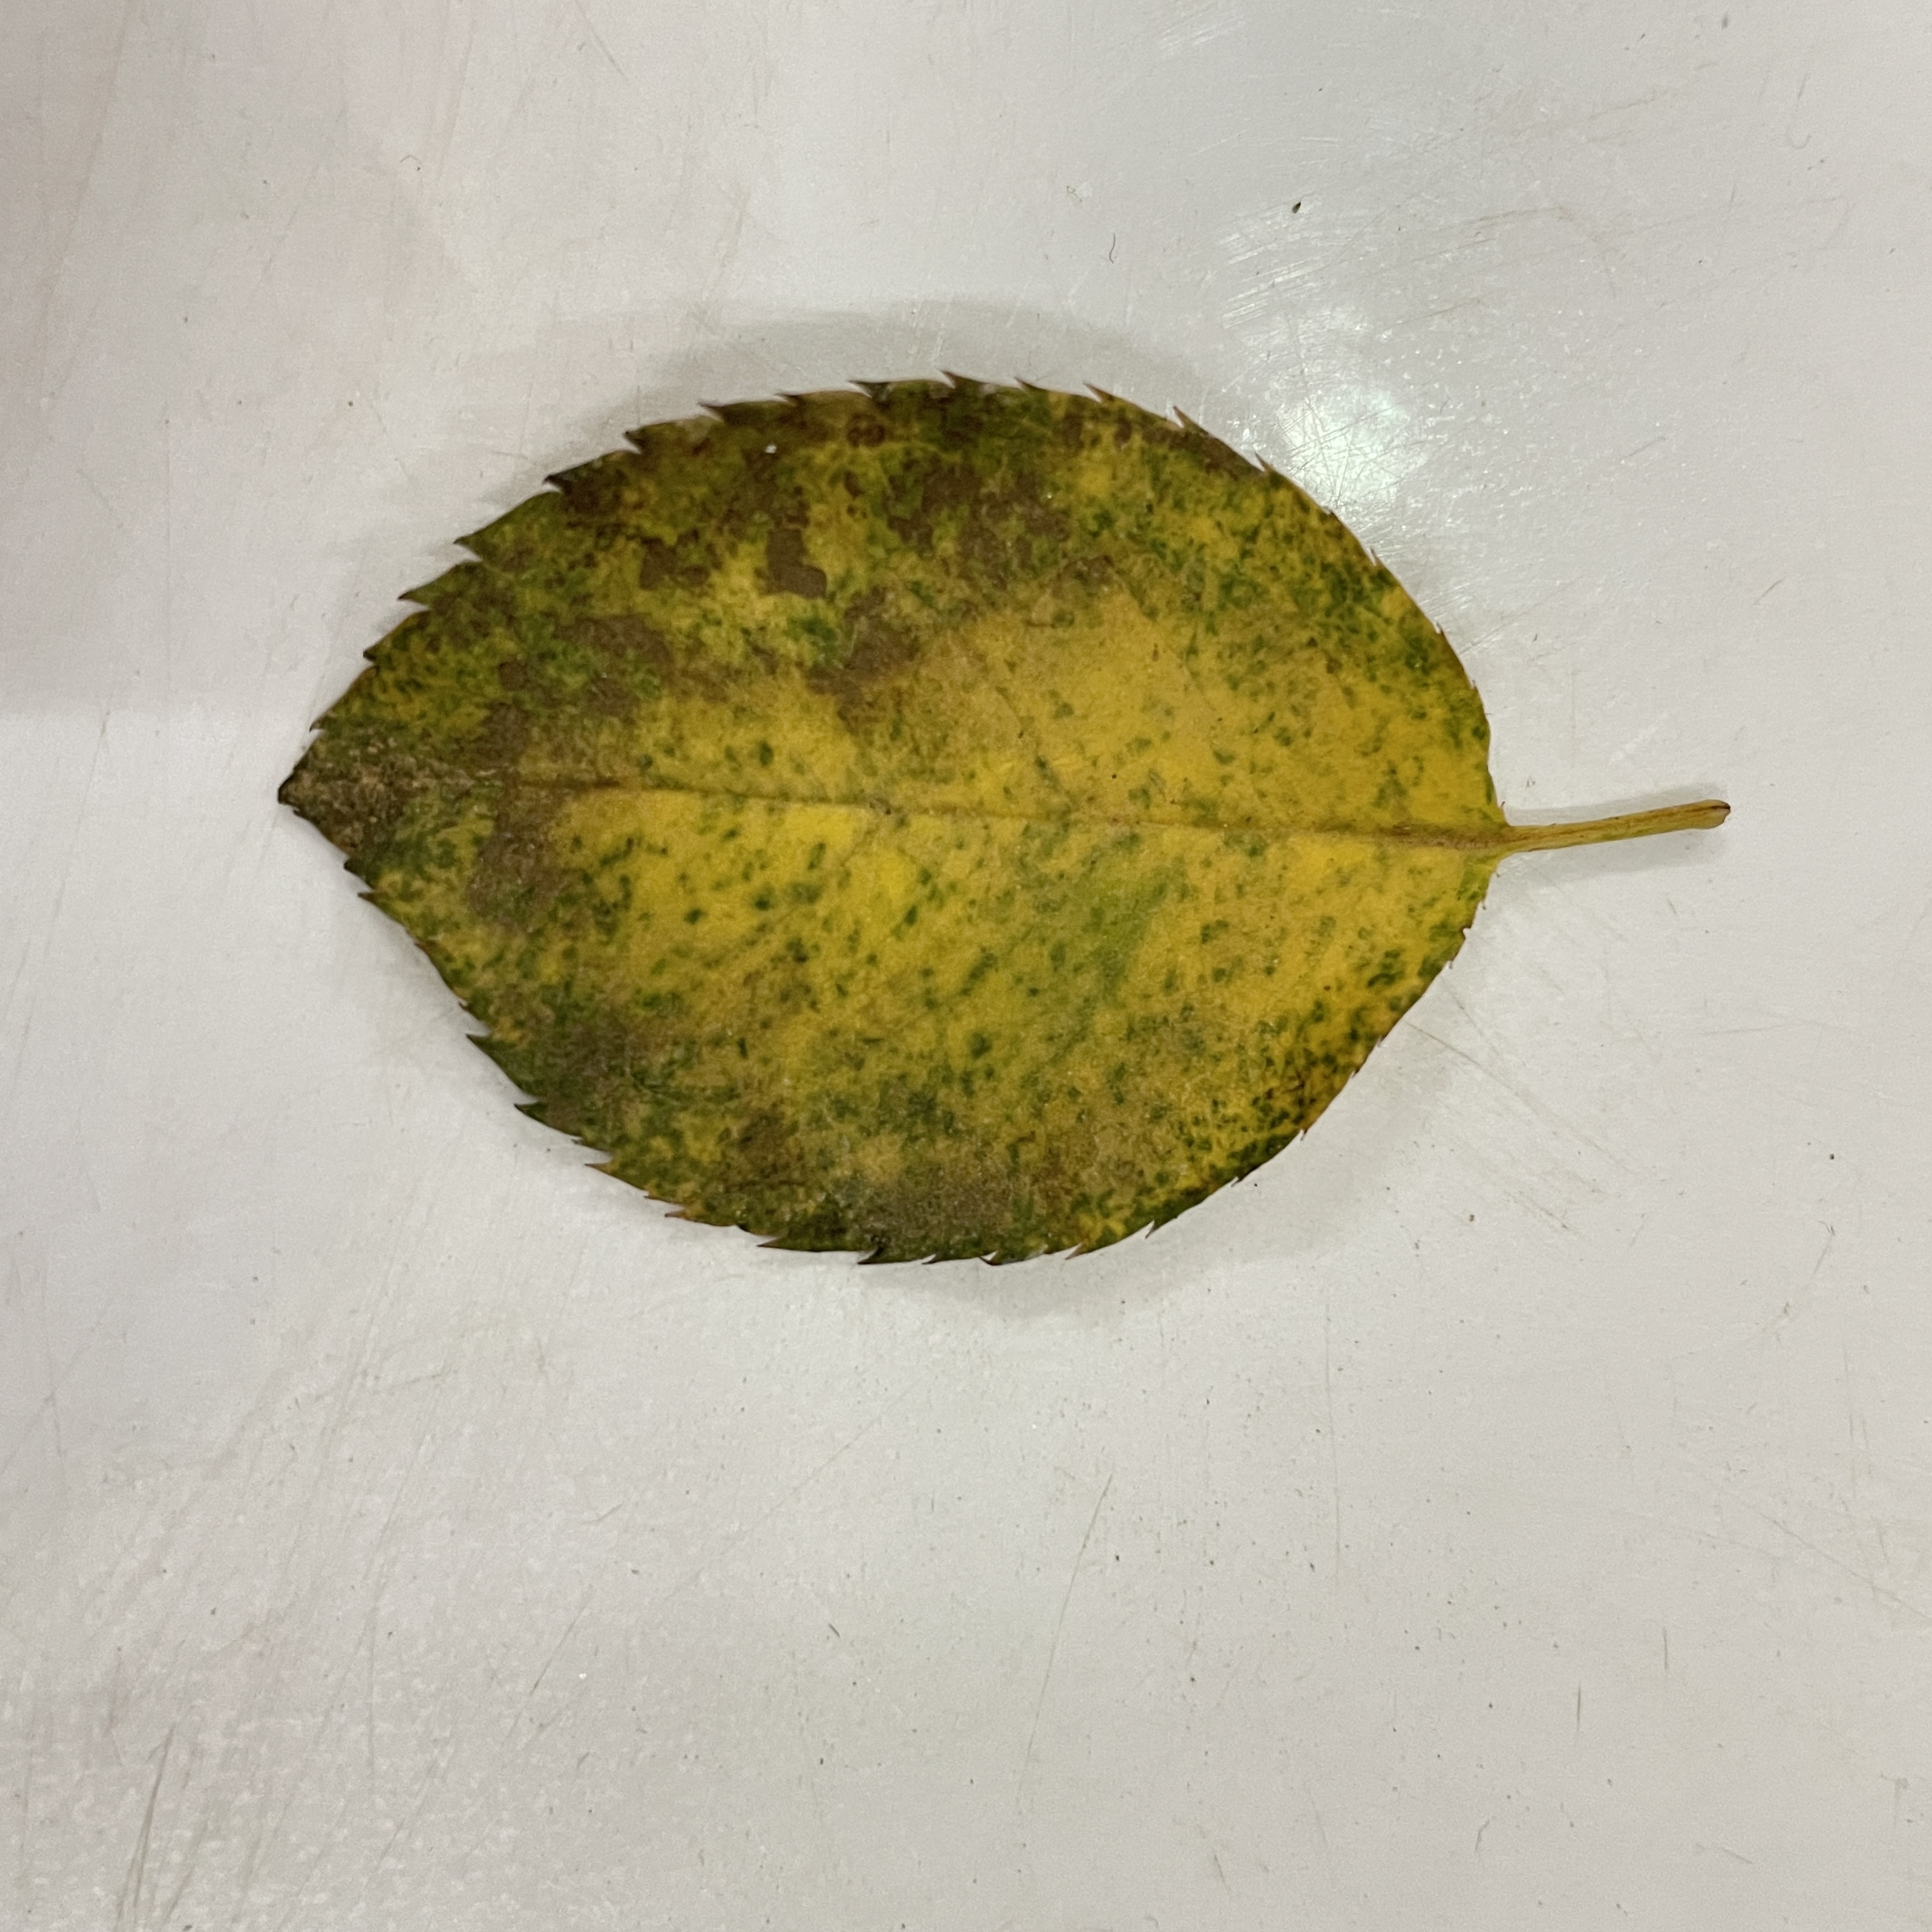
Label: Black Spot